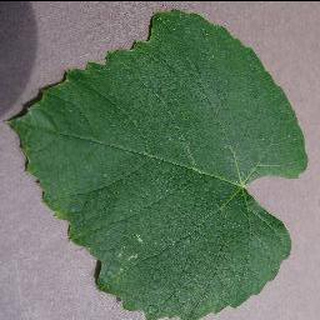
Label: healthy_grape